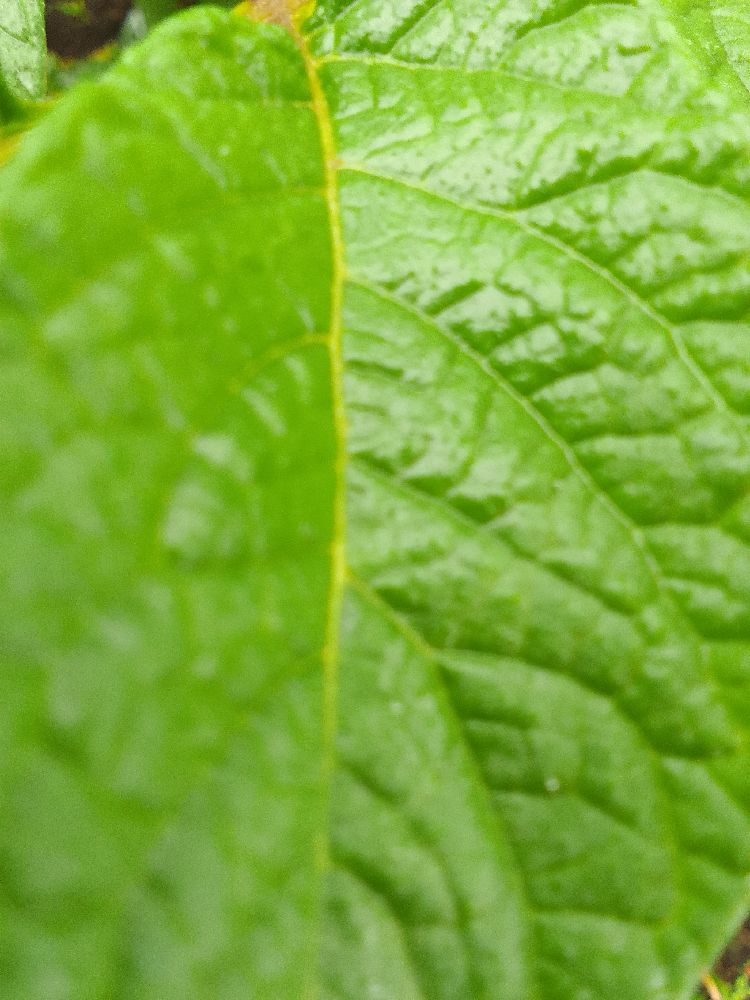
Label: Healthy